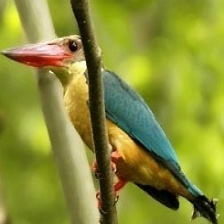
Species: STORK BILLED KINGFISHER
Scientific name: PELARGOPSIS CAPENSIS